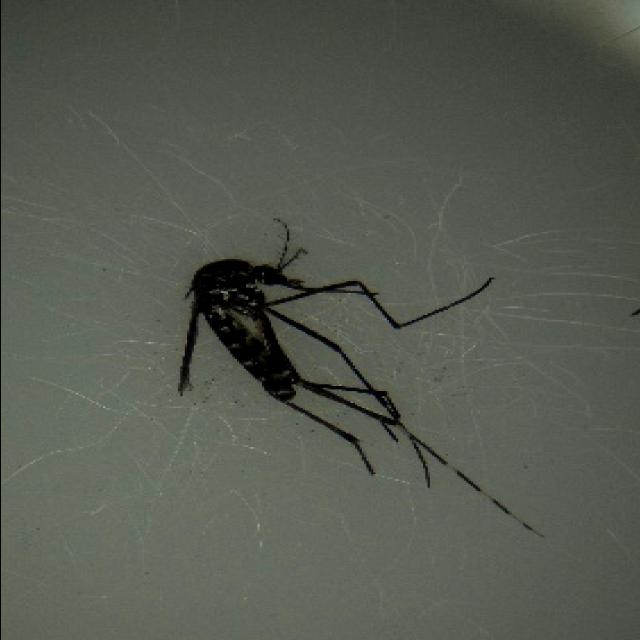
Species: aedes_albopictus